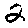
Label: 2